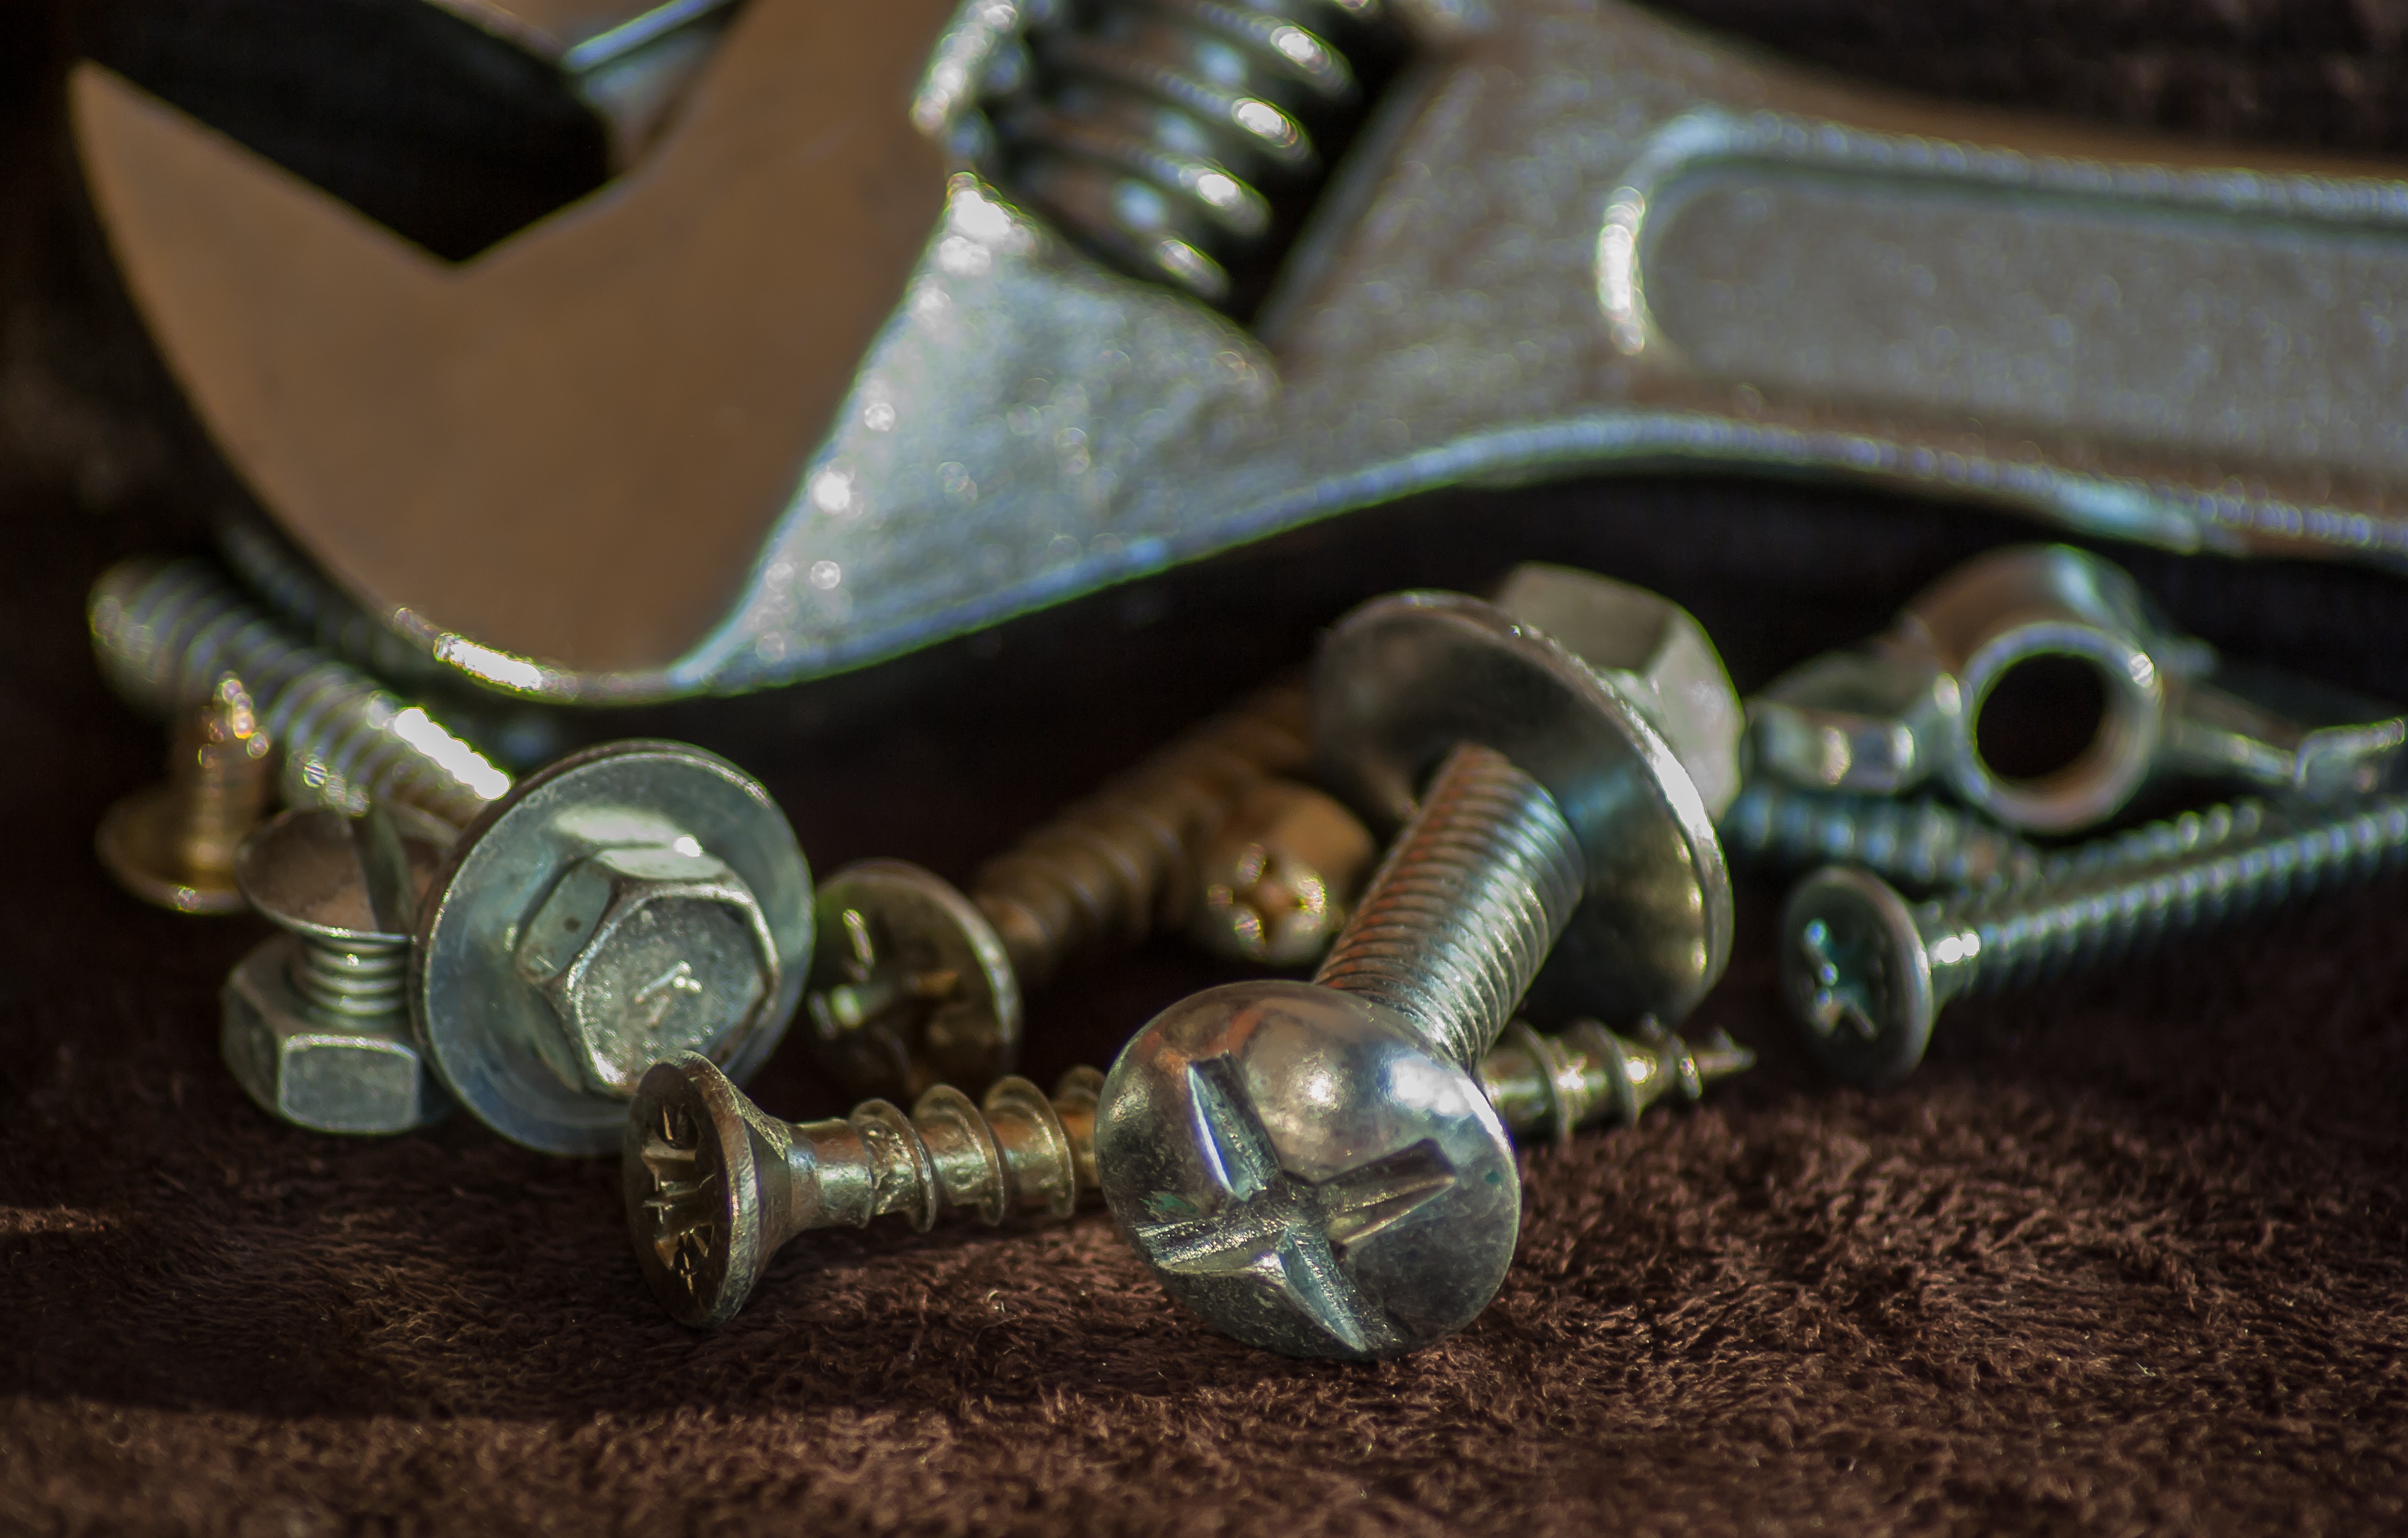
metal, nut, screw, bolt, fixing, dagger, firearm, clamp, gun accessory